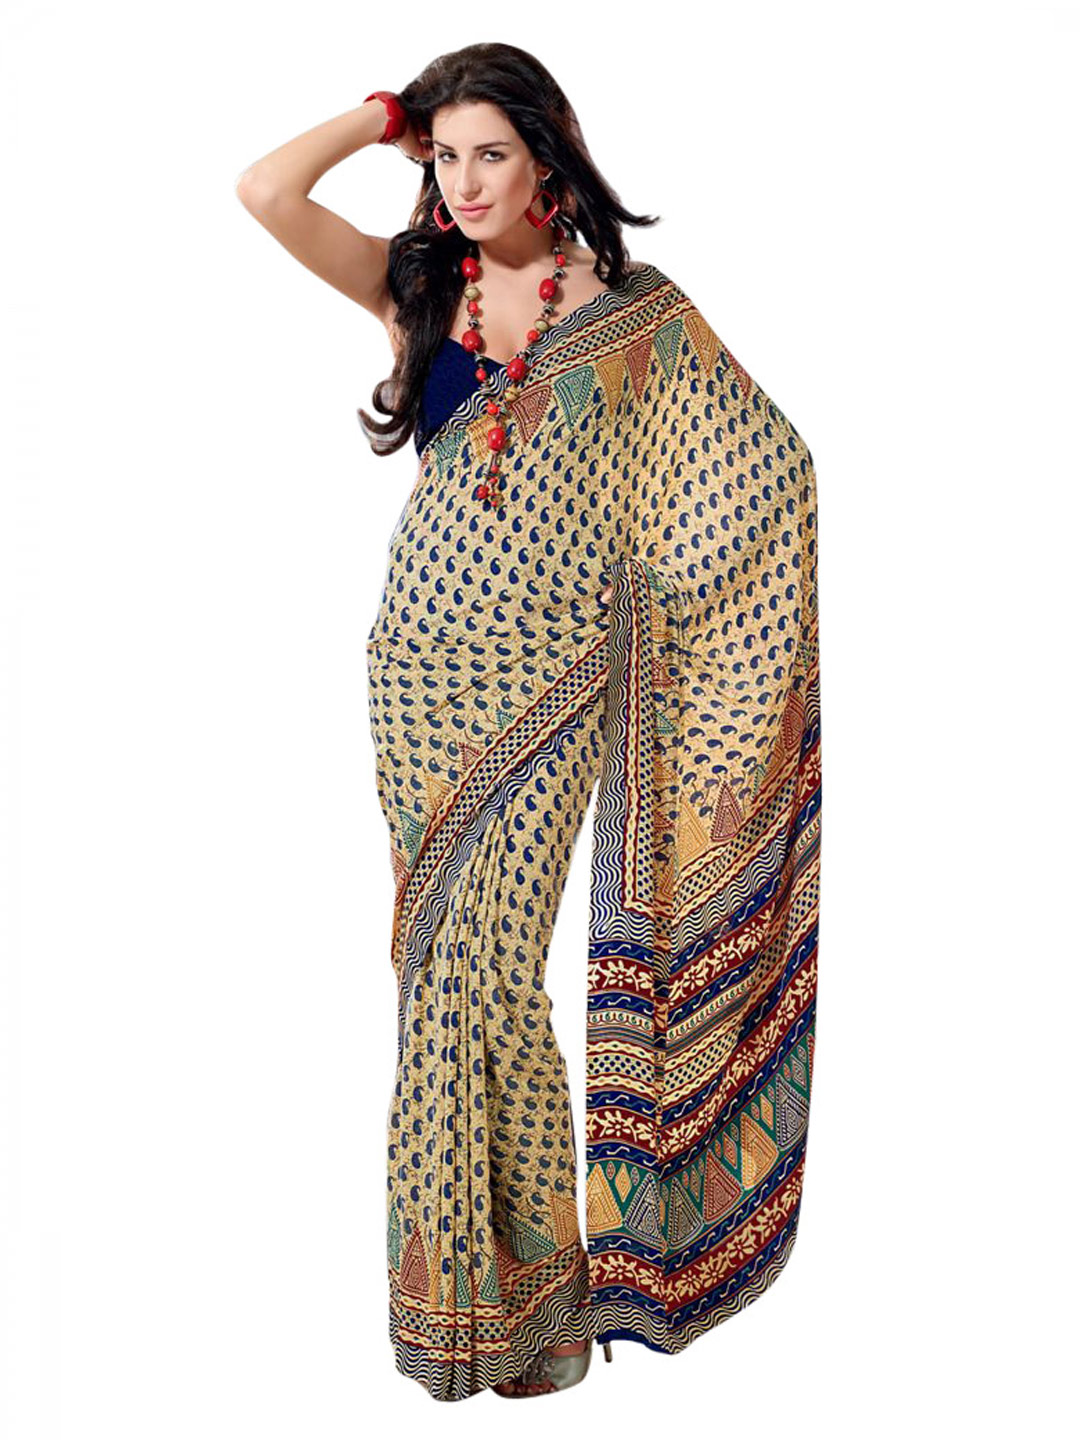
Prafful Beige & Navy Blue Printed Sari
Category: Apparel / Saree / Sarees
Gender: Women
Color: Beige
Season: Fall 2012
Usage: Ethnic